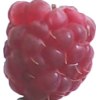
Label: raspberry